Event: Nepal Earthquake
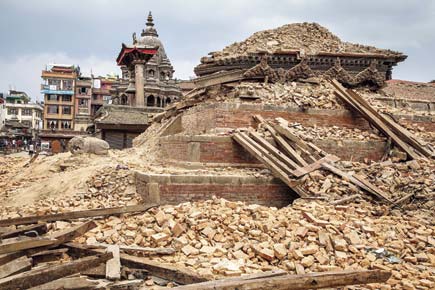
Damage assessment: damage